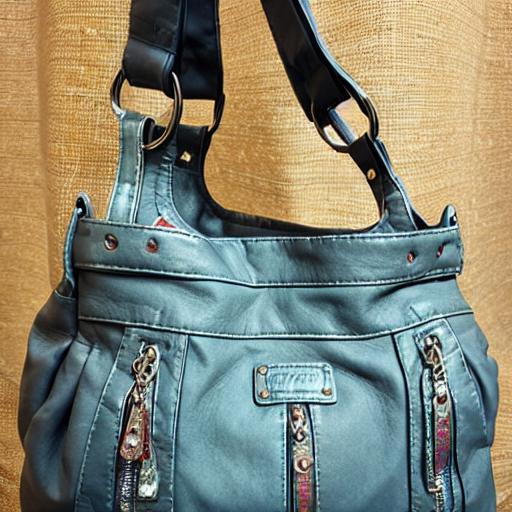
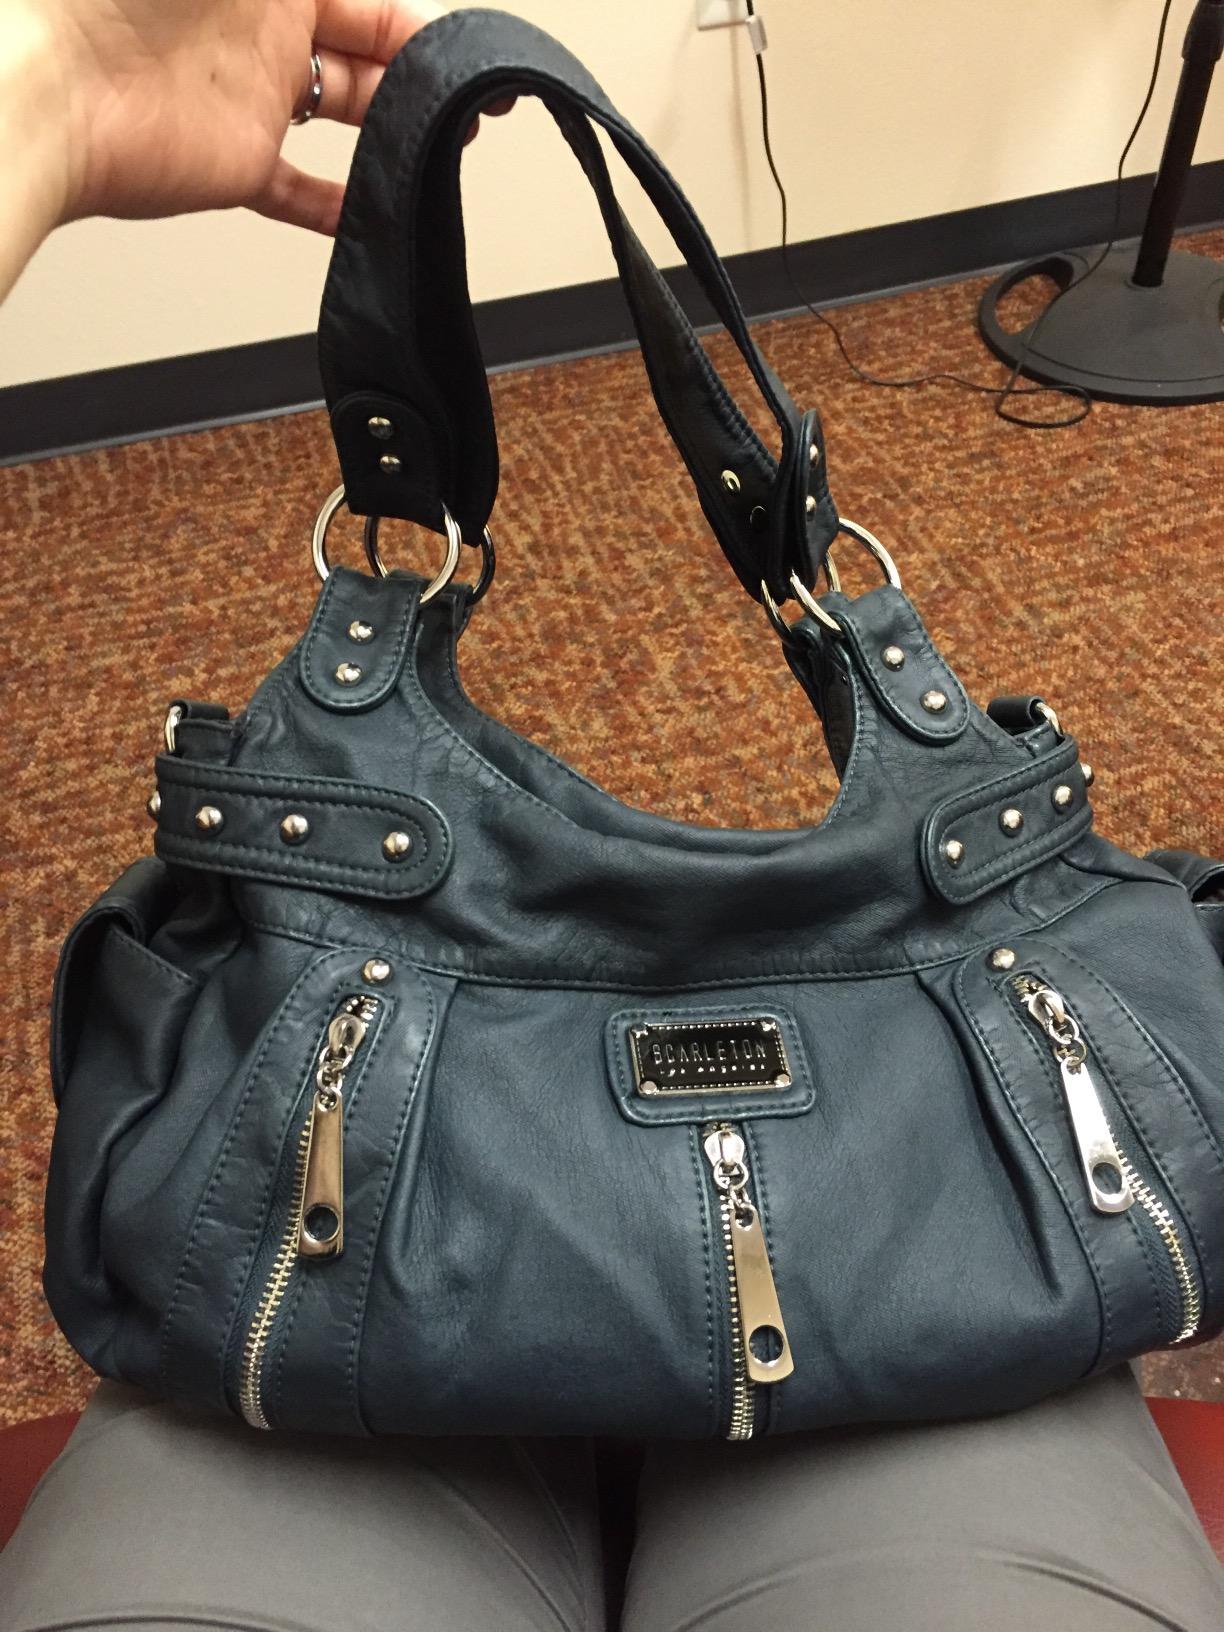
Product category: accessories_handbag
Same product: no